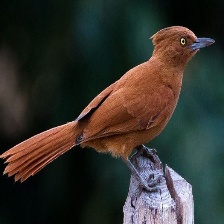
Species: CAATINGA CACHOLOTE
Scientific name: PSEUDOSEISURA CRISTAT